Carrier Strike Group 3

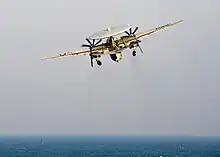
Final flight over Iraq (18 December 2011)

Helicopter Maritime Strike Squadron 71 (HSM-71), a new component to Carrier Air Wing Nine, was the first squadron of its kind to embark on board a carrier as part of a carrier air wing "(pictured)". The squadron flew more than 4,690 hours with a 95 percent sortie completion rate and earned the right to fly the Enlisted Aviation Warfare Pennant. The highlight for the squadron occurred during the undersea warfare exercise when HSM-71 deployed multiple aircraft to practice engagements on U.S. and Japanese submarines. The squadron kept three helicopters aloft throughout the entire four-day exercise for a total of 222 flight hours and conducted 28 simulated attacks on two U.S. and two Japanese submarines.